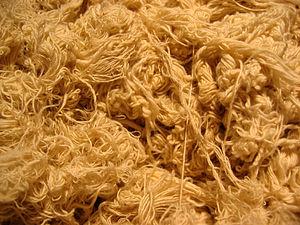
Les fibres textiles sont classées en trois grandes catégories :